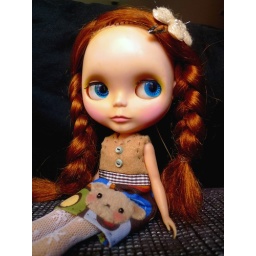
in super cute bear dress made by Peggy!